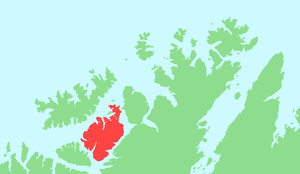
Seiland
Seiland er en ø sydvest for Hammerfest i Troms og Finnmark fylke i Norge. Øen er delt mellem Hammerfest, Alta og Kvalsund kommuner.